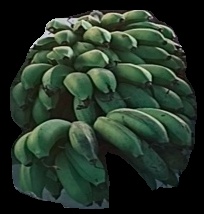
Variety: rasbale
Grade: grade2